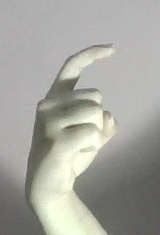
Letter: ra